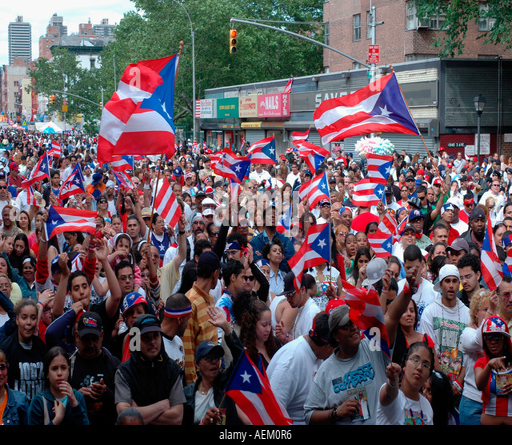
thousands jam neighborhood for festival